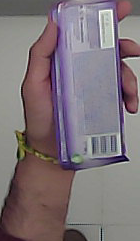
Product: milka_chocolate